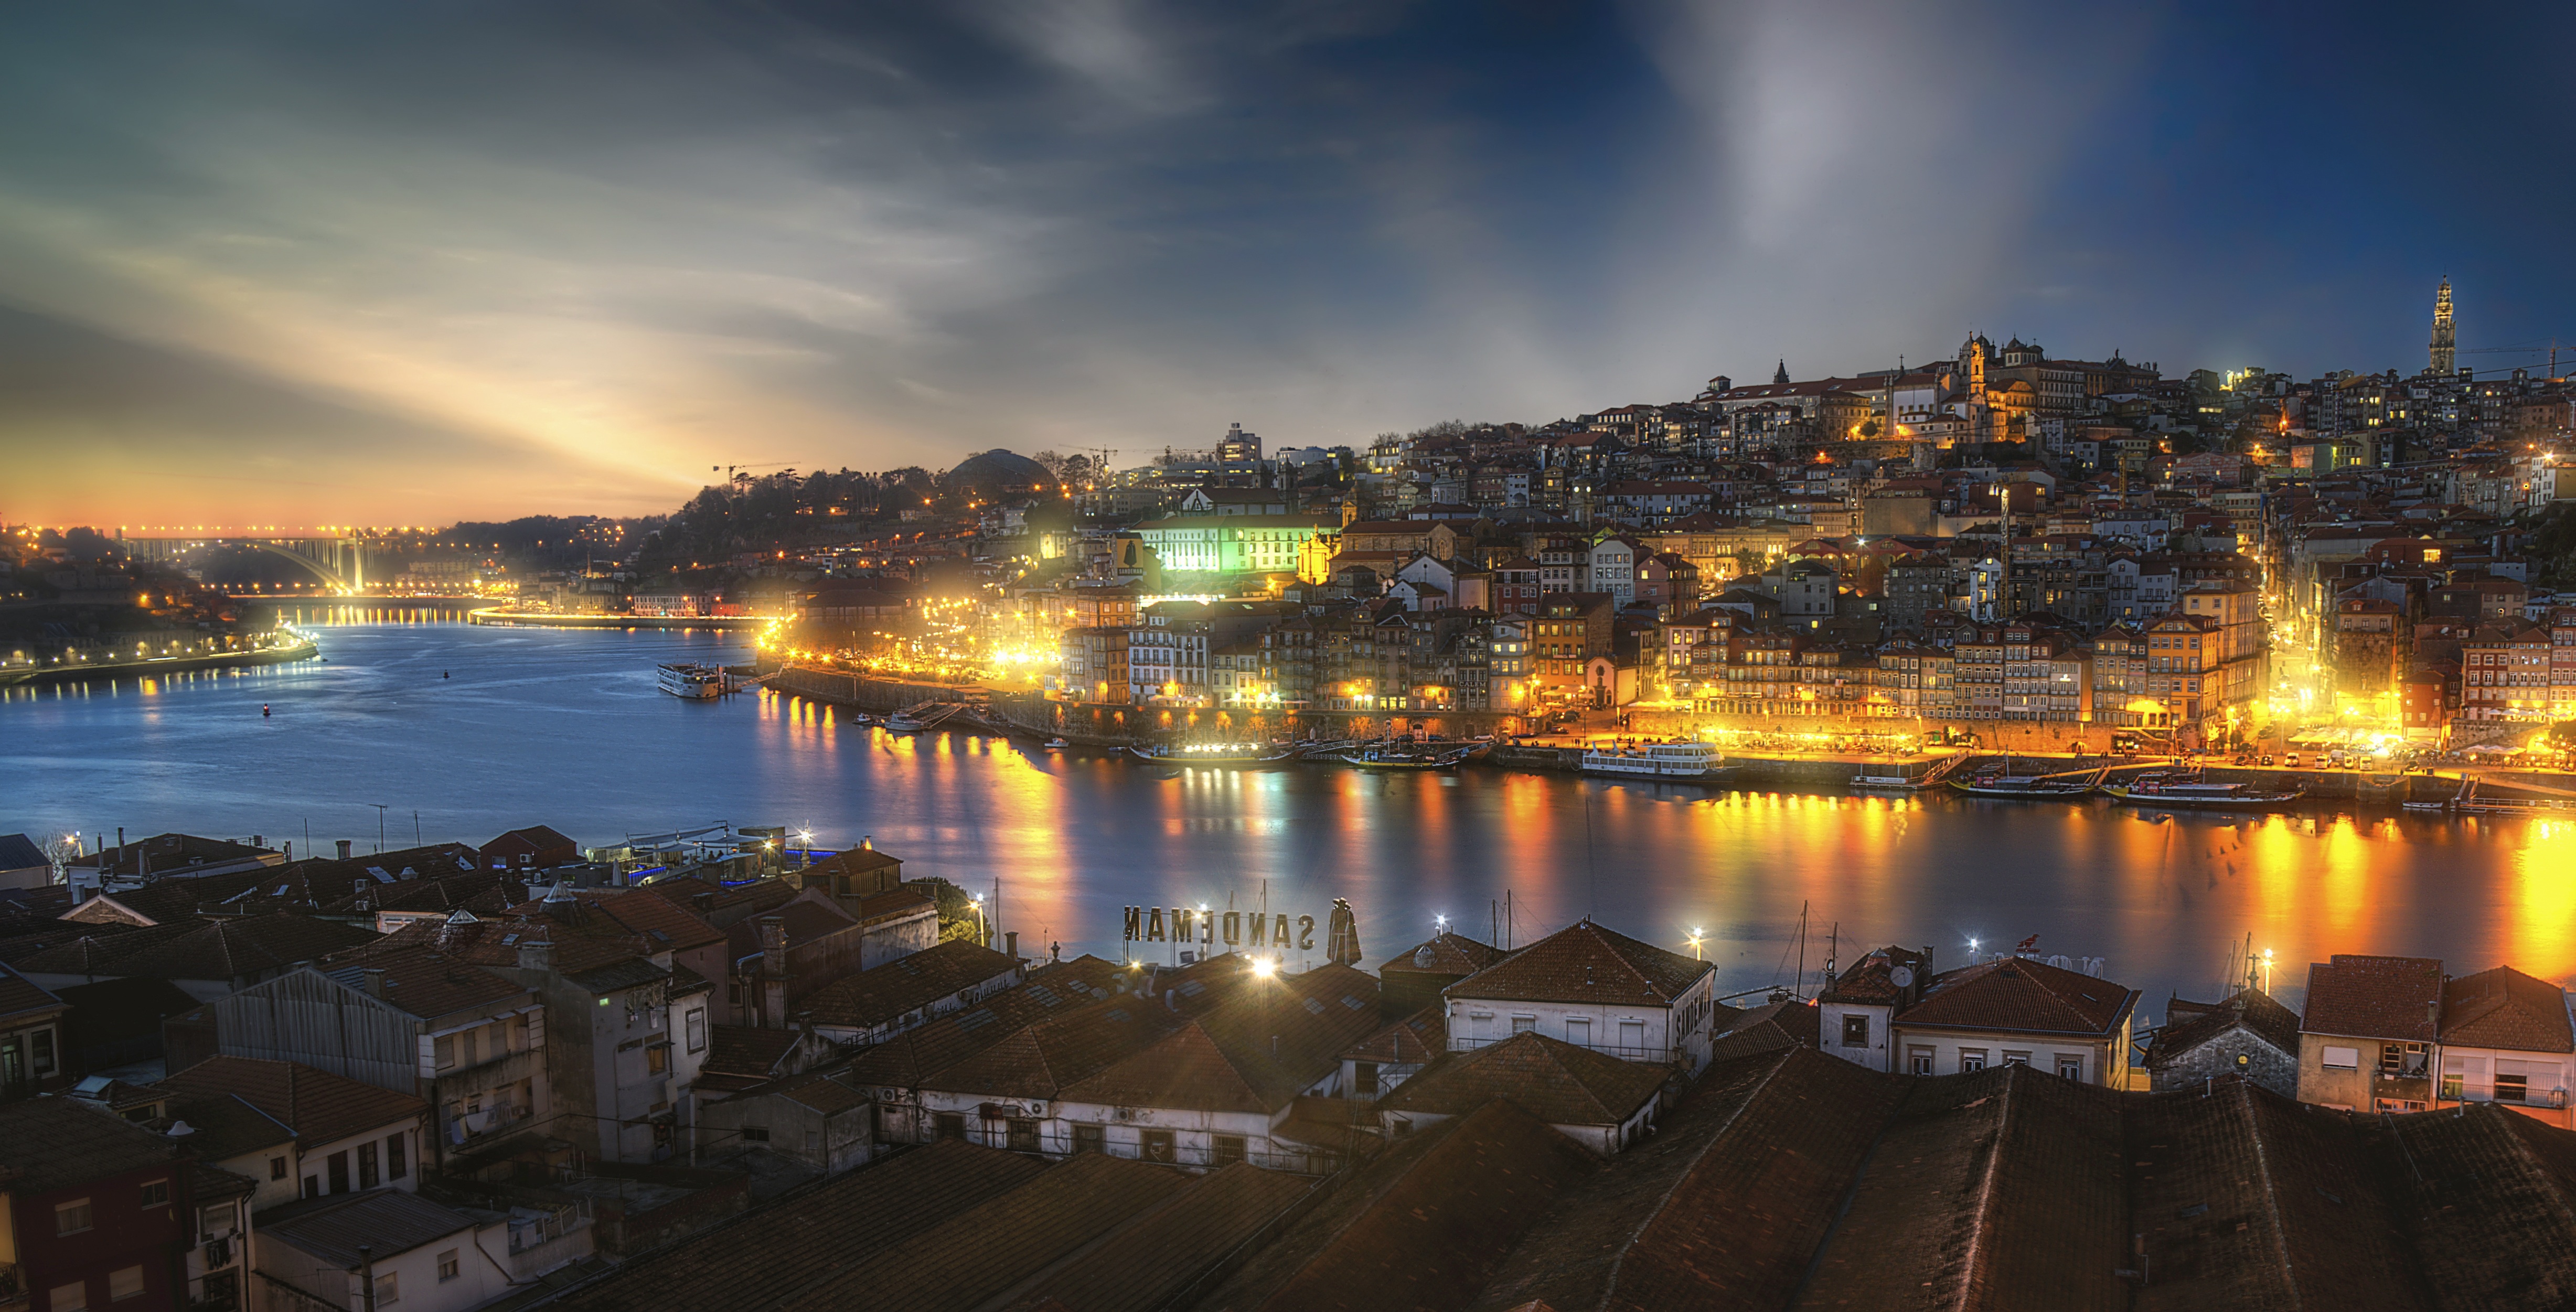
landscape, water, horizon, light, cloud, sky, sunset, skyline, night, lake, town, dawn, city, river, cityscape, panorama, tourist, dusk, evening, reflection, tower, attraction, tourism, lighting, lights, buildings, portugal, rio, tourist attraction, porto, metropolis, historic city, night vision, urban area, river douro, computer wallpaper, tower clerics, rebel boats, clerics